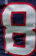
Number: 8